Alexei Navalny

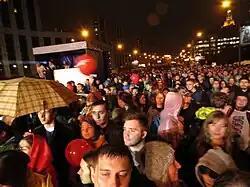
Rally concert in support of Navalny, 6 September 2013

On 19 January 2021, two days after he was detained by Russian authorities upon his return to Russia, an investigation by Navalny and the FBK was published accusing President Vladimir Putin of using fraudulently obtained funds to build a massive estate for himself near the town of Gelendzhik in Krasnodar Krai, in what he called "the world's biggest bribe". The estate was first reported on in 2010 after the businessman Sergei Kolesnikov, who was involved in the project, gave details about it. According to Navalny, the estate is 39 times the size of Monaco, with the Federal Security Service (FSB) owning 70 square kilometers of land around the palace, and the estate cost over 100 billion rubles ($1.35 billion) to construct. It also showed aerial footage of the estate via a drone, and a detailed floor plan of the palace that Navalny and the FBK said was given by a contractor, which was compared to photographs from inside the palace that were leaked onto the Internet in 2011. Using the floorplan, computer-generated visualisations of the palace interior were also shown.